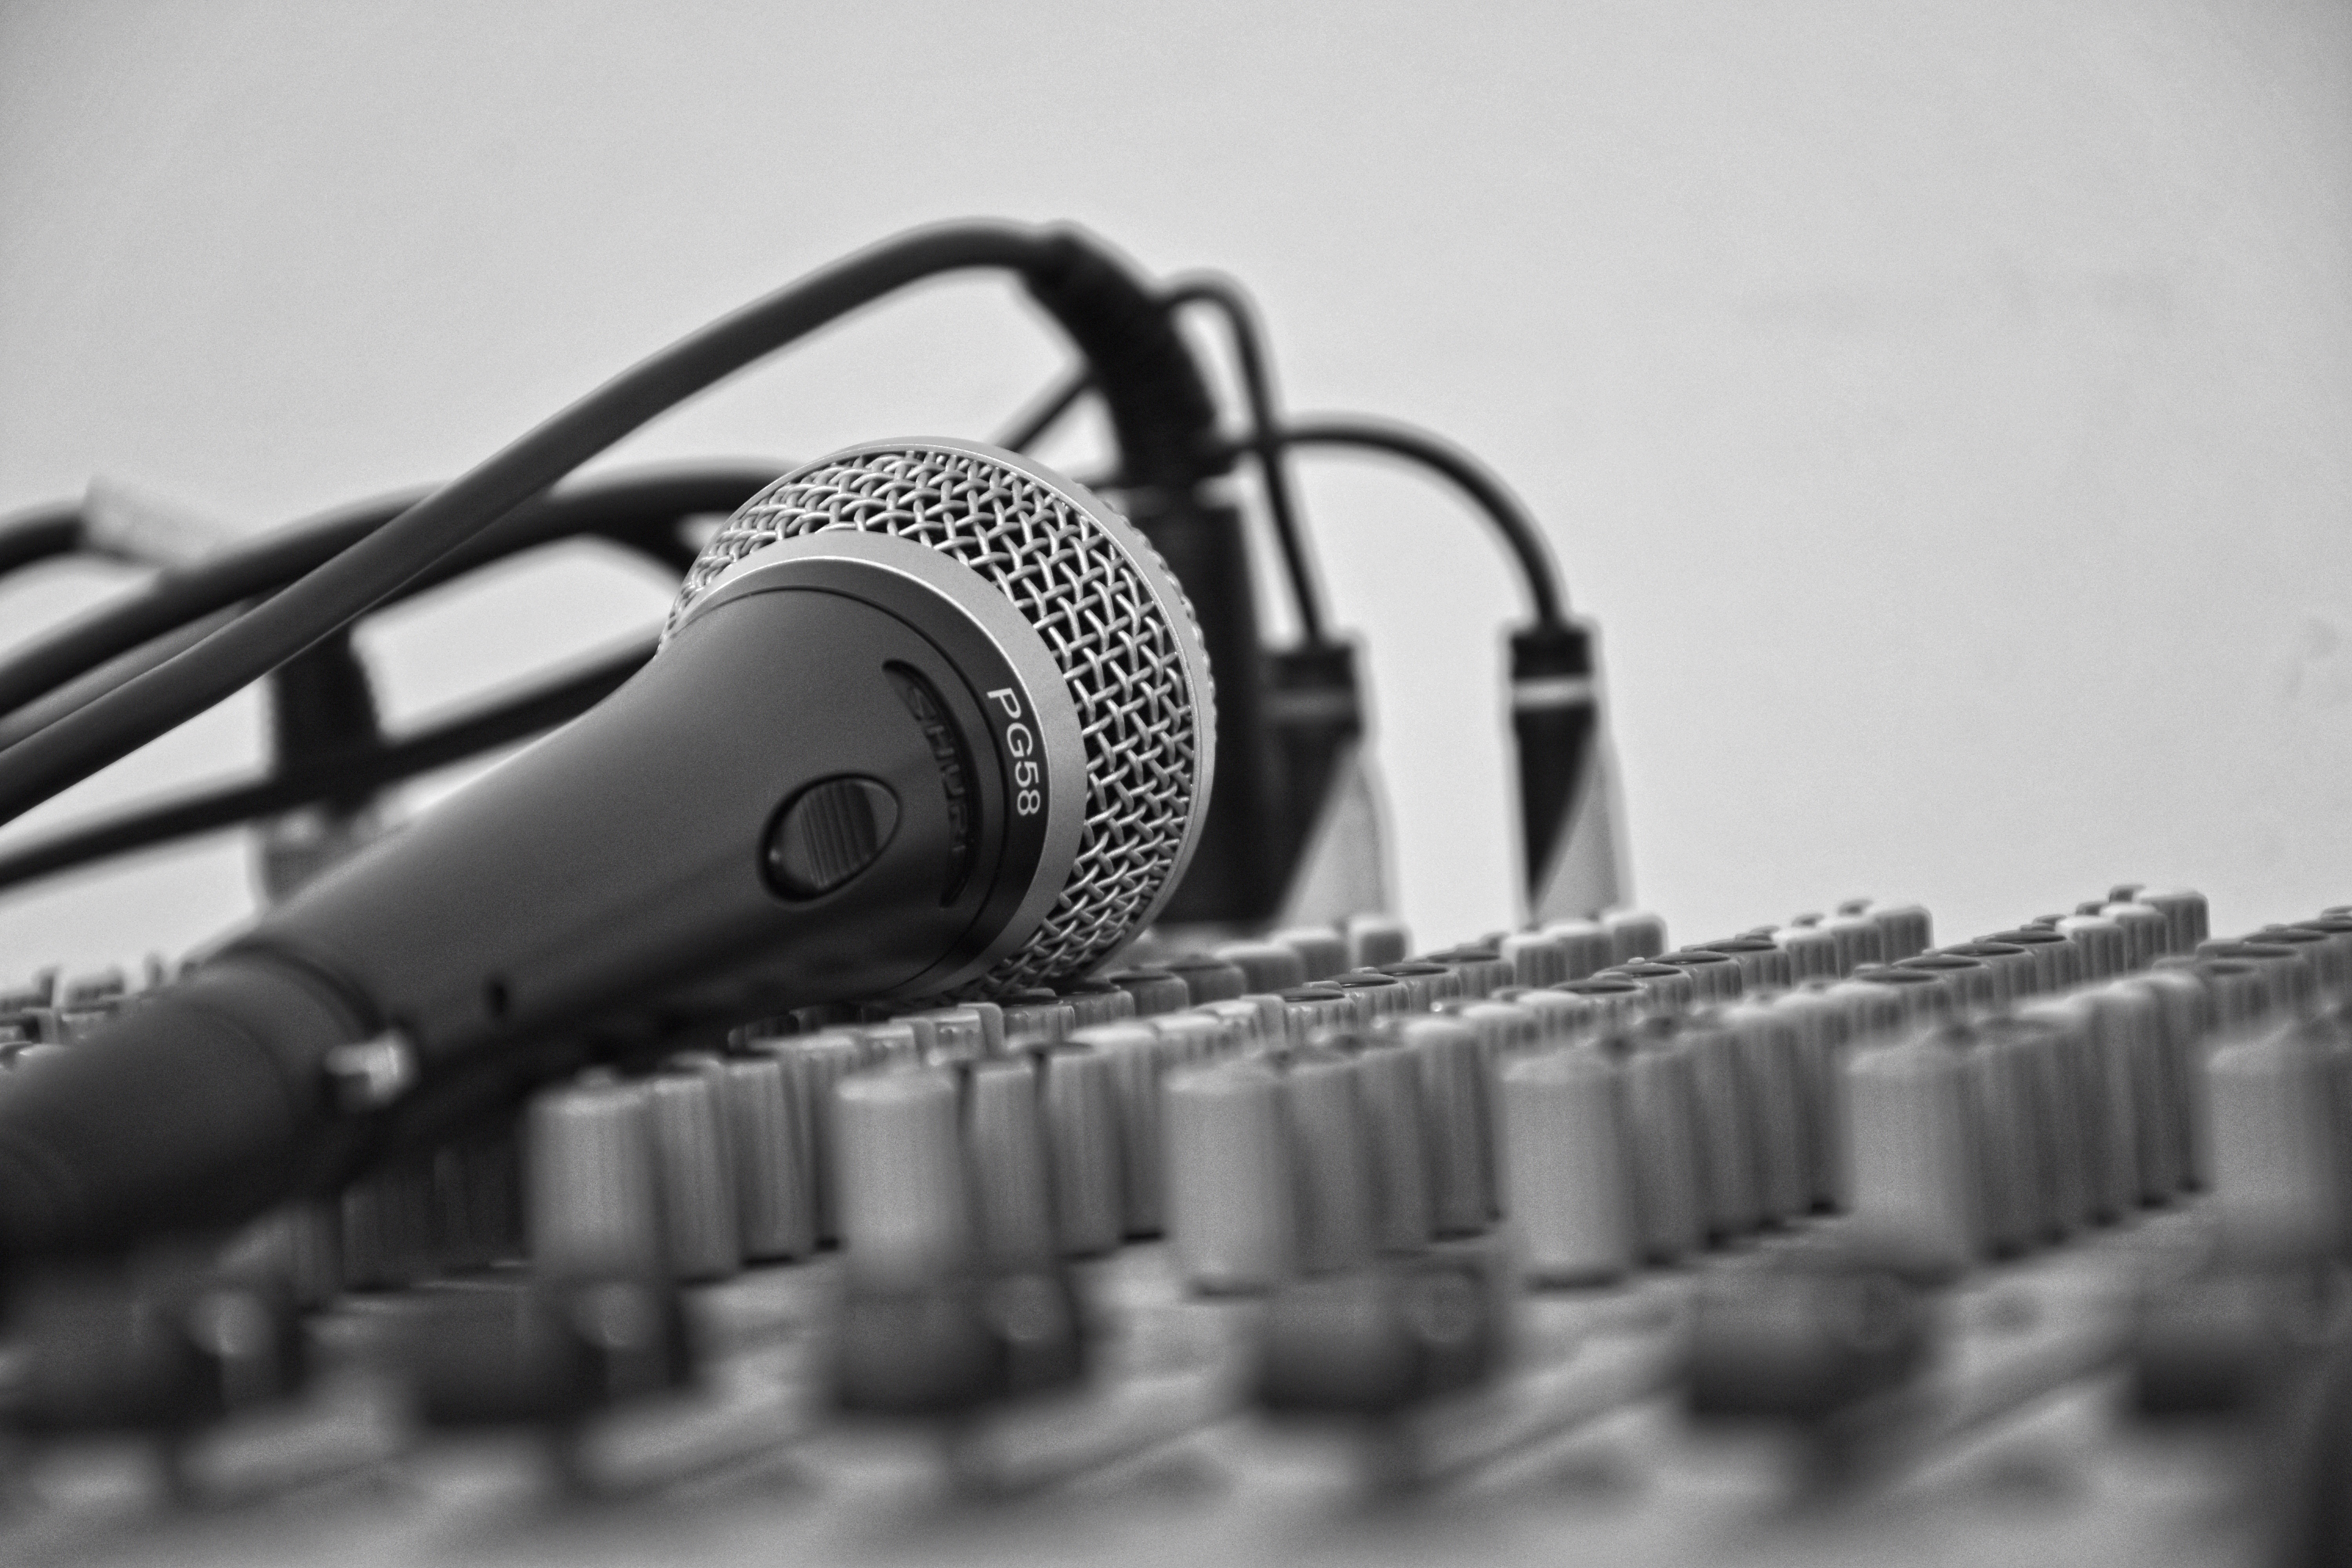
music, black and white, technology, white, photography, concert, singer, live, microphone, black, monochrome, musical instrument, close up, audio, mixer, cables, song, volume, score, voice, audio equipment, monochrome photography